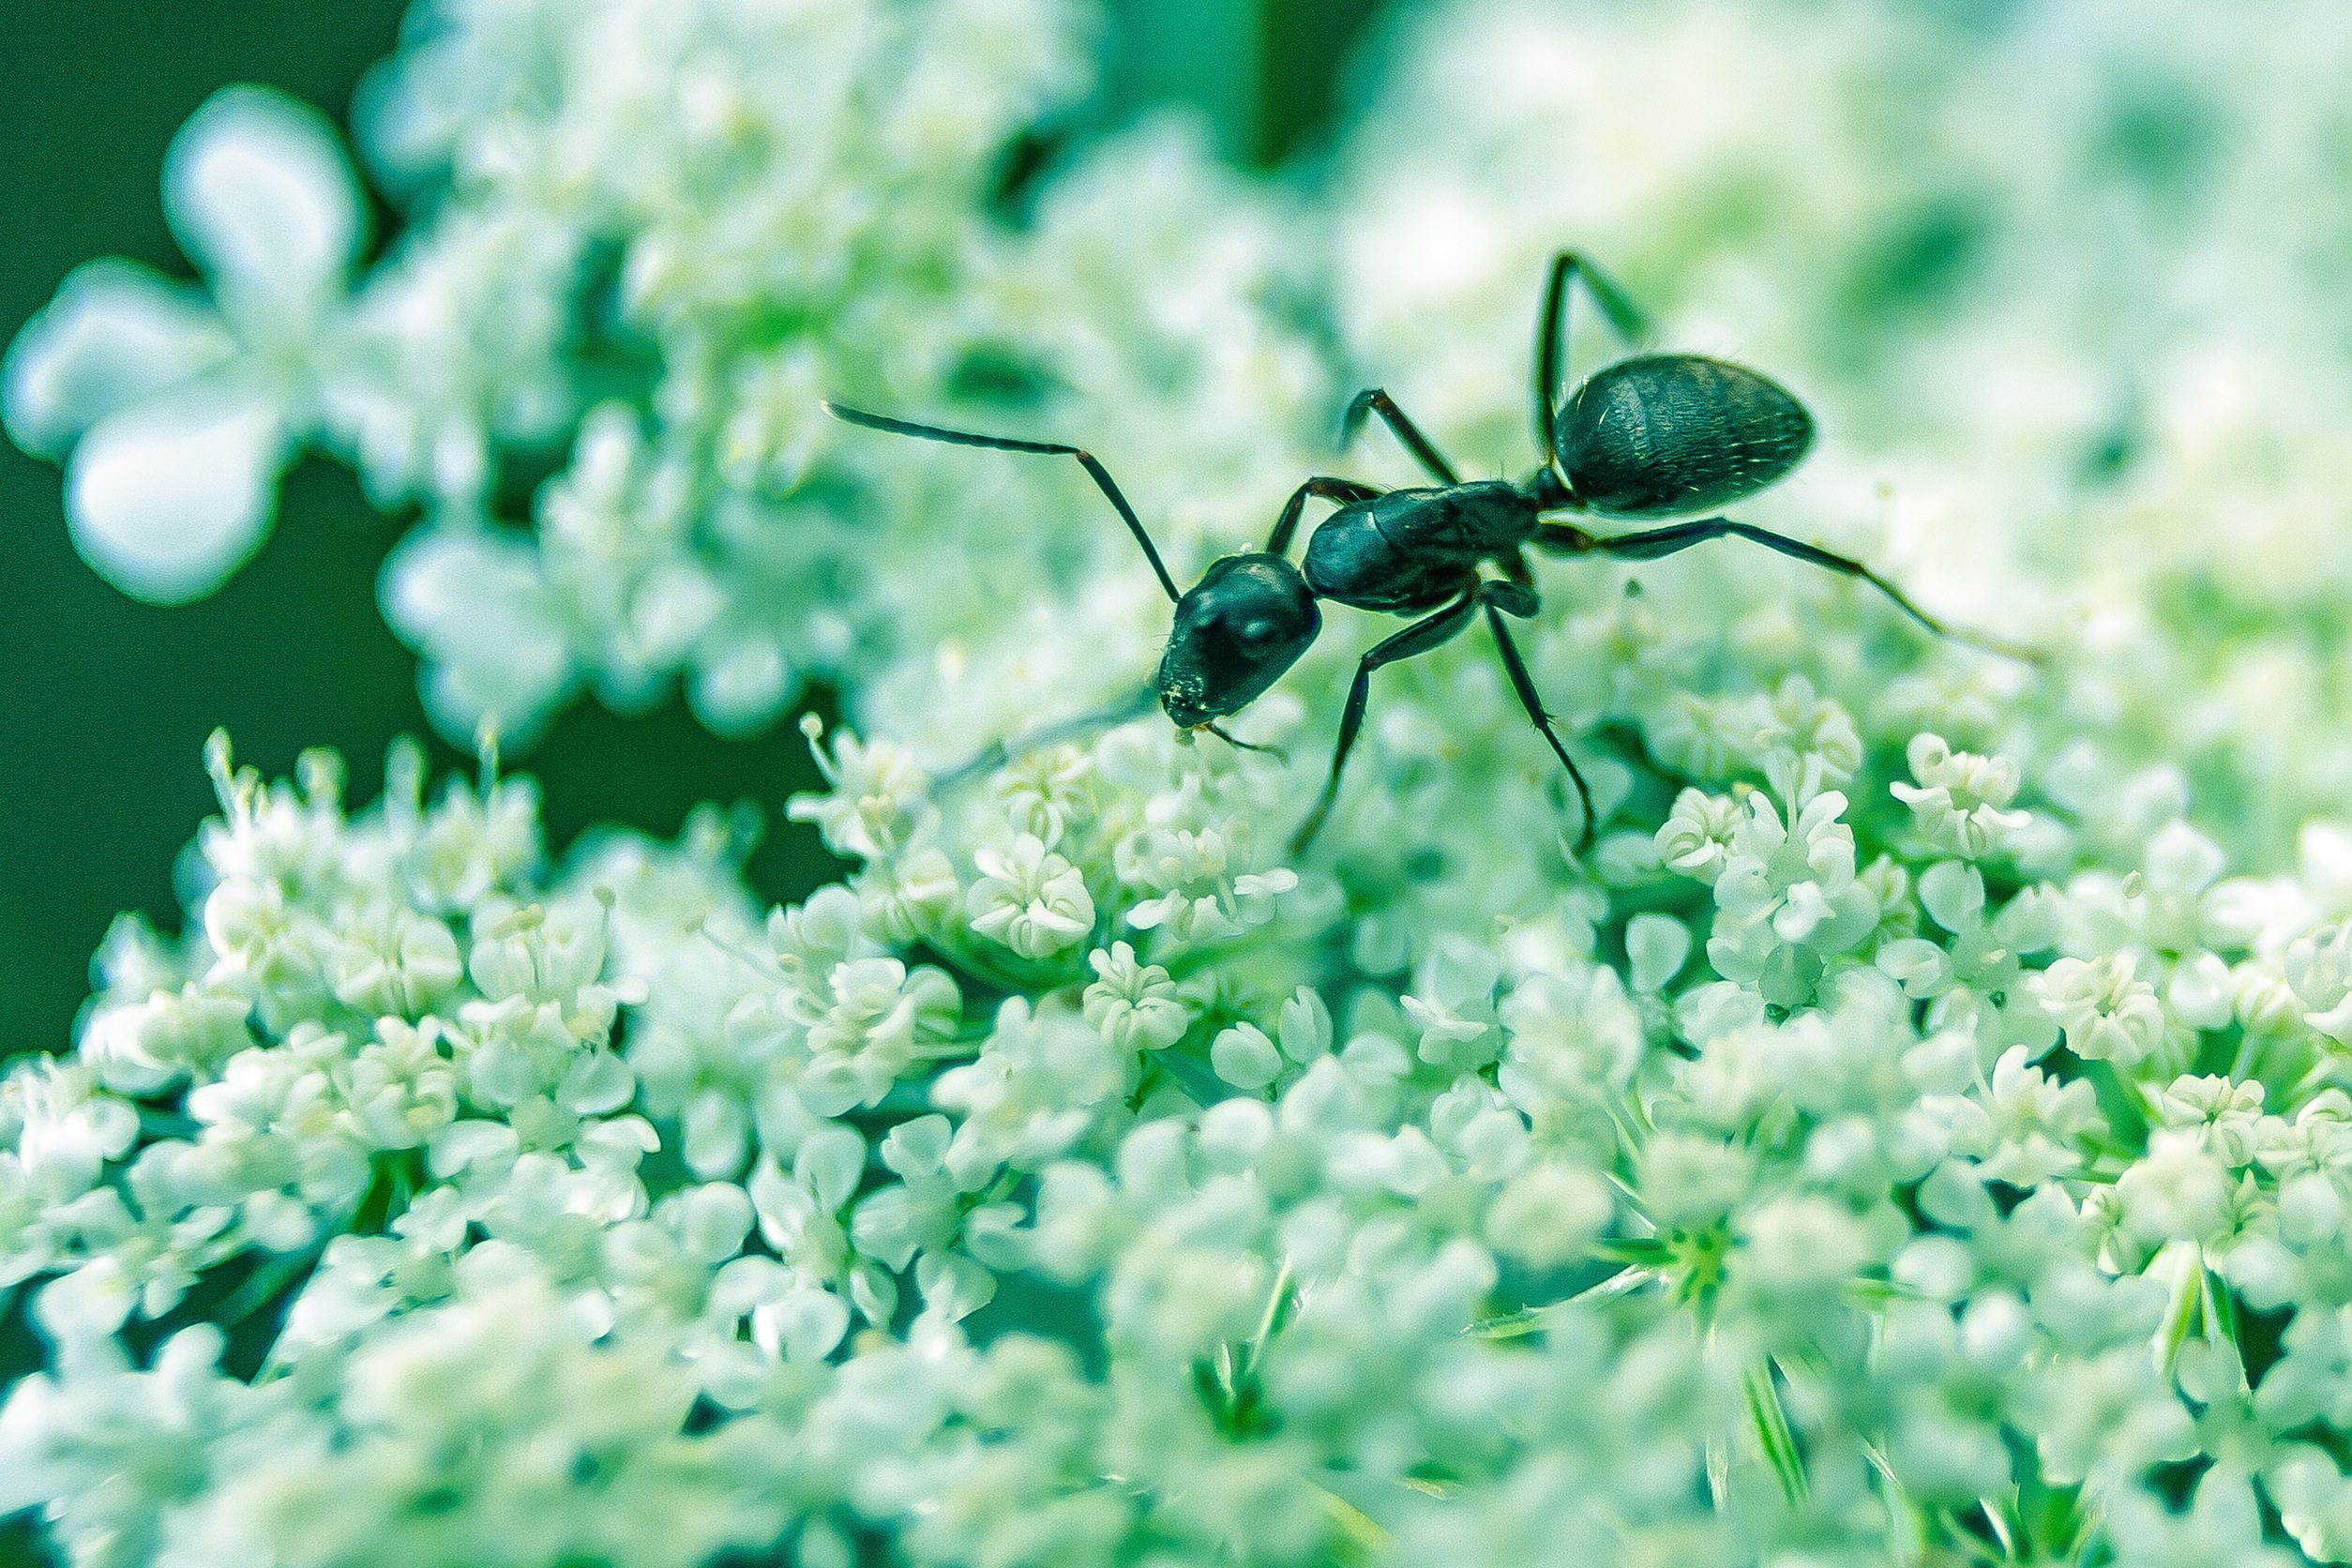
nature, branch, photography, flower, wildlife, antenna, green, insect, macro, bug, botany, flora, fauna, invertebrate, close up, crawling, creature, ant, pest, macro photography, membrane winged insect, floweors